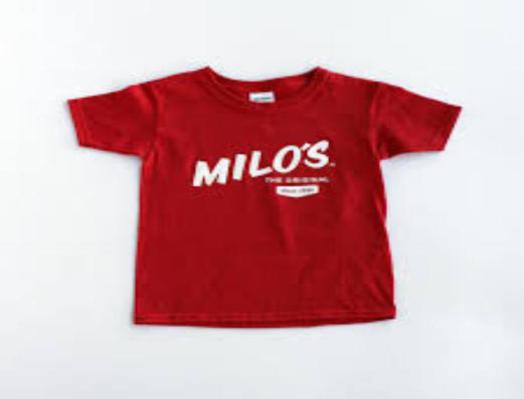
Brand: milo's hamburgers
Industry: Food